K. Sri Dhammaratana

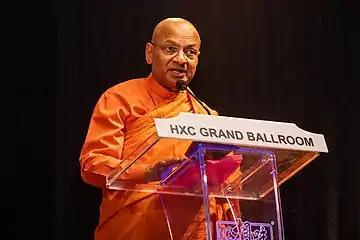
Dhammaratana providing the opening speech at Ti-Ratana Welfare Society's 21st Anniversary Celebration on 12 January 2019

Kirinde Sri Dhammaratana (born 24 July 1948) is a Sri Lanka-born Buddhist monk and the incumbent Buddhist Chief High Priest of Malaysia, since the passing of his predecessor in 2006.